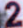
Number: 2